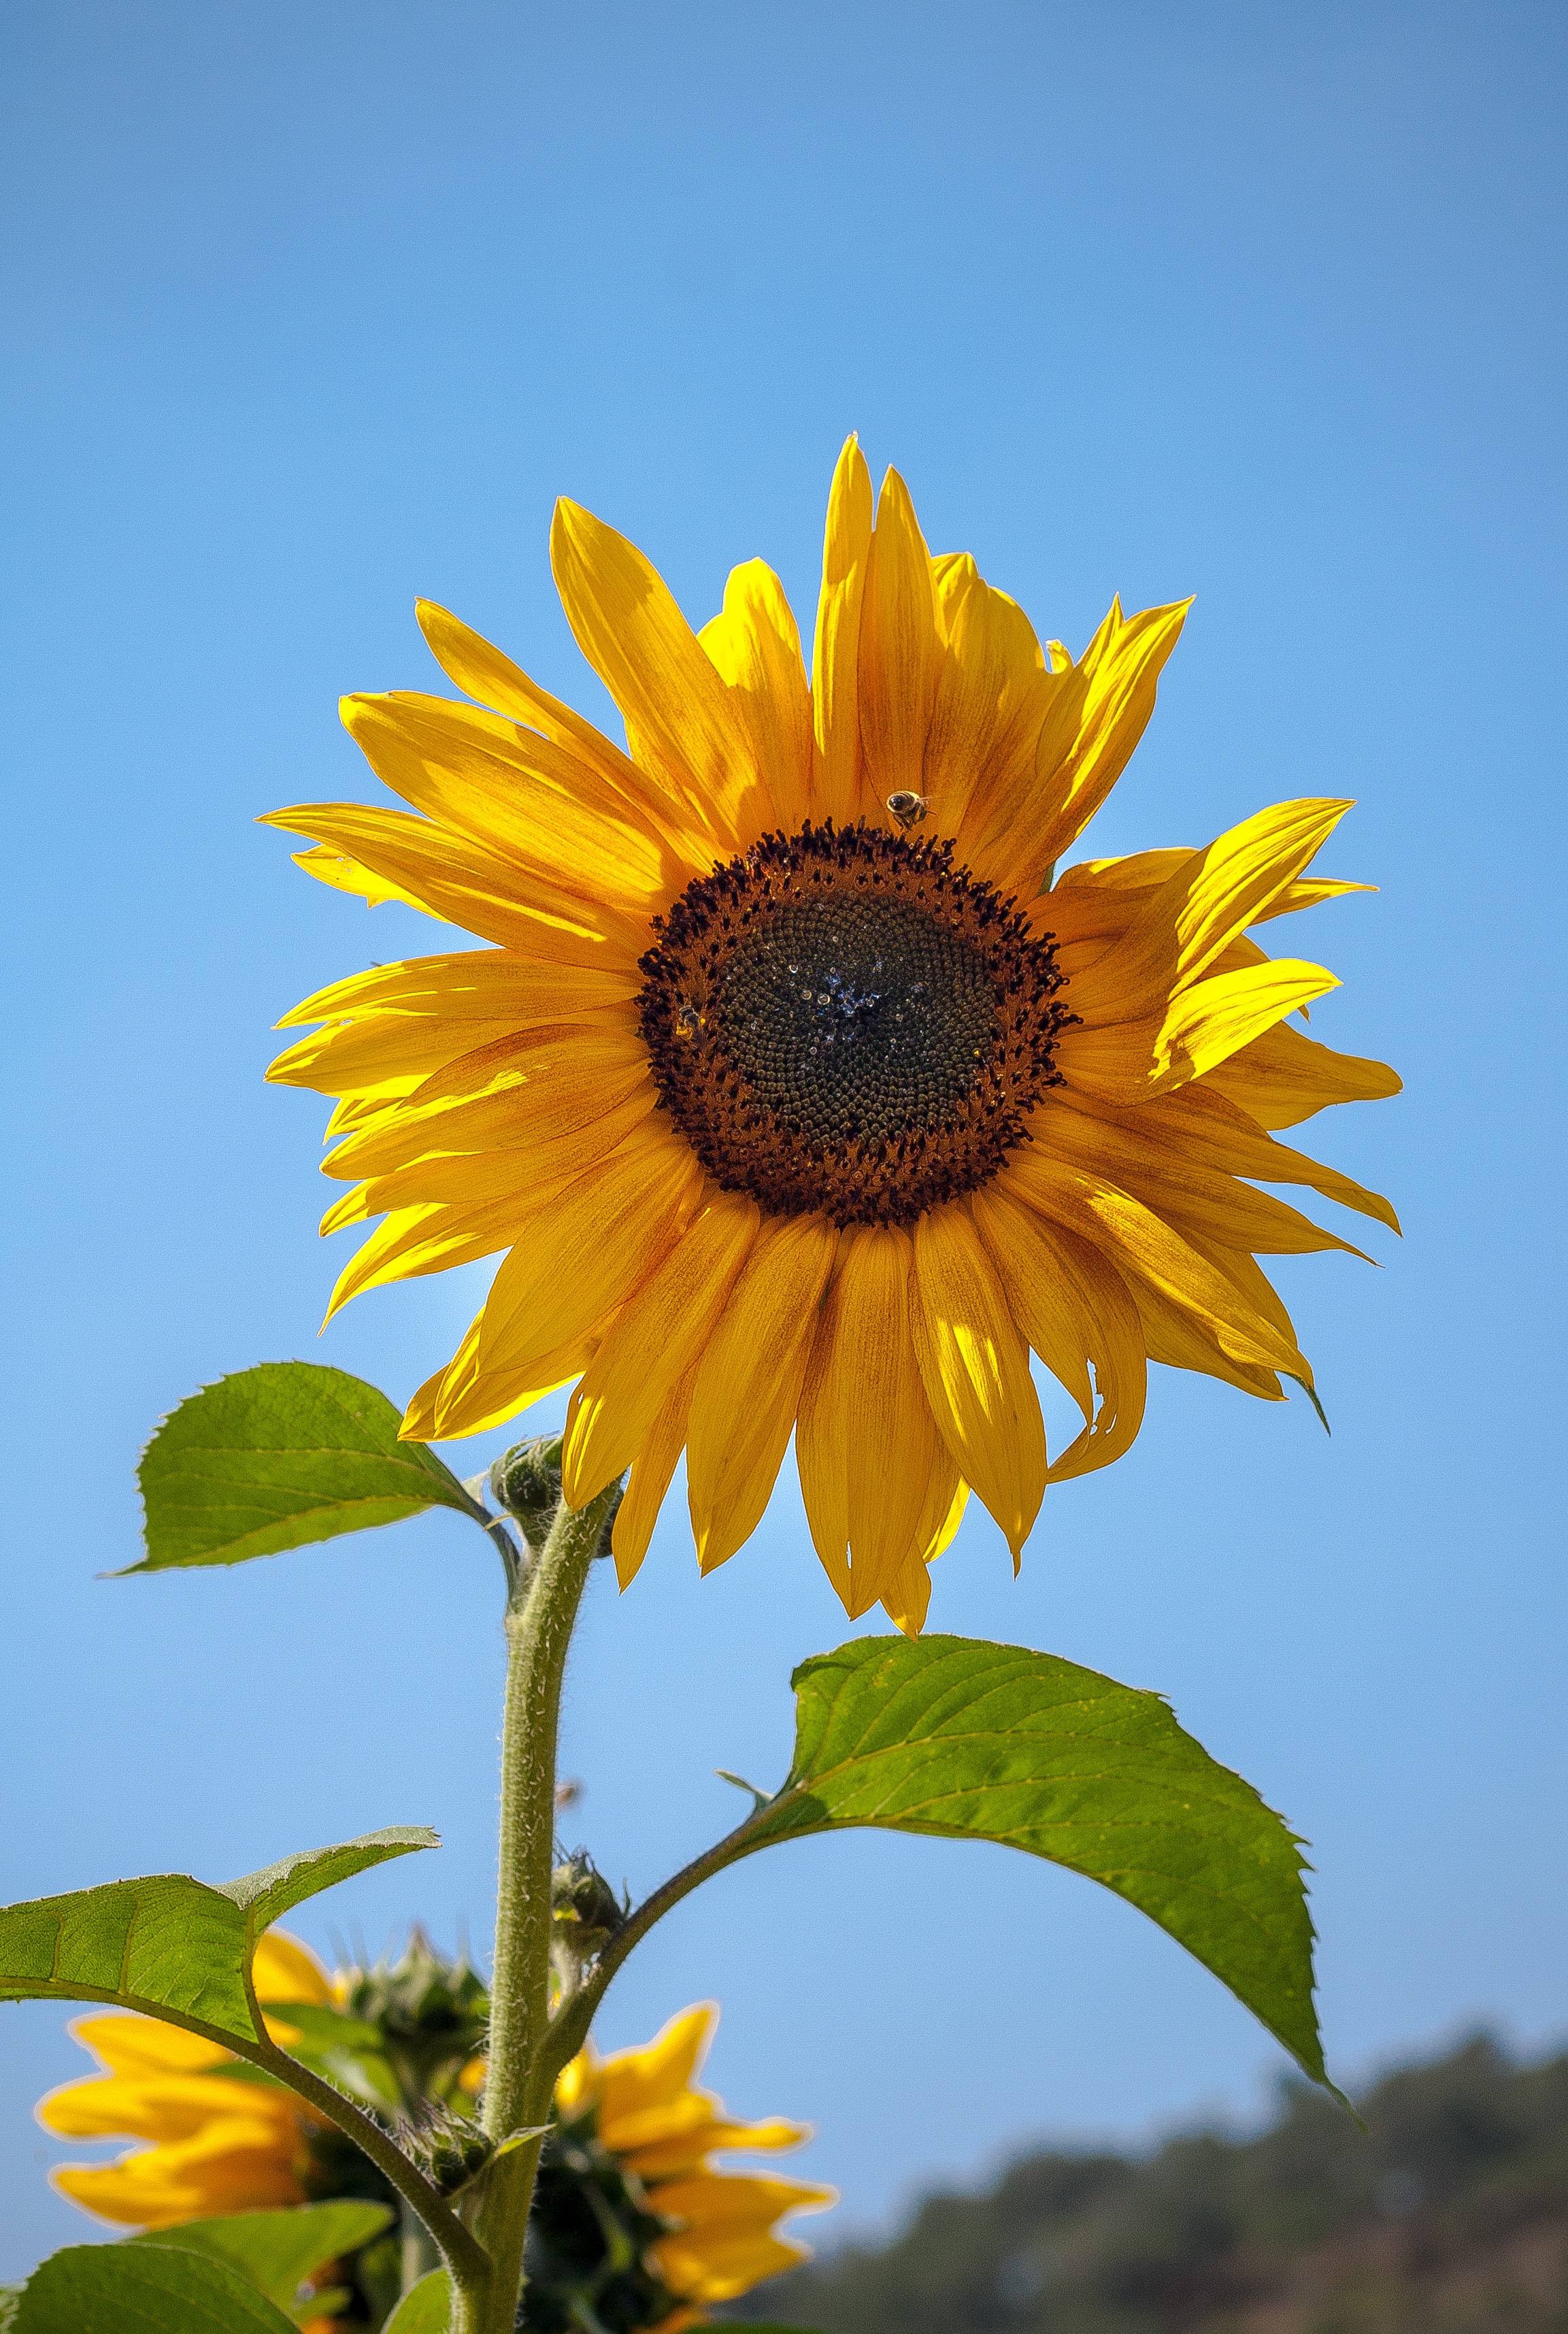
landscape, nature, outdoor, blossom, plant, sky, sun, field, meadow, countryside, flower, petal, summer, rural, botany, blooming, blue, yellow, agriculture, flora, season, sunflower, wildflower, sunny, happy, macro photography, sunflower field, flowering plant, daisy family, sunflower seed, plant stem, land plant